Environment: real
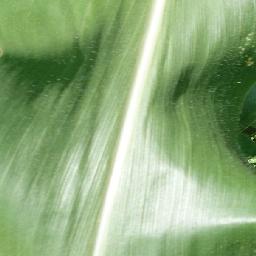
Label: healthy